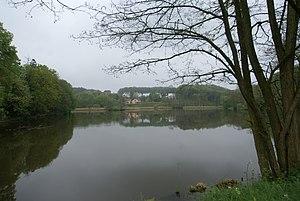
La Calamine (Belgique): Le Casinoweiher: panorama